List of Dexter characters

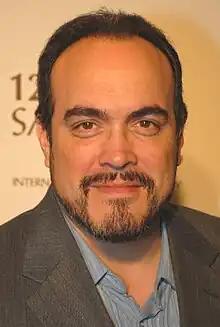
David Zayas

Angel Batista is a detective in Miami Metro Police Department's Homicide Division. Batista is basically good-natured, with a dry sense of humor. He is also totally honest, at the request of his father on his deathbed, as well as Dexter's best friend. Angel is shown wearing a trilby hat almost all the time. After having an affair with another woman, he confesses his actions to his wife; she immediately ends their relationship, although it takes months for the painful separation to conclude.